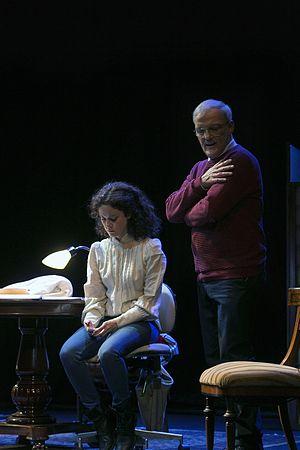
Mathilde Norholt, née le 23 mars 1983 à Copenhague, est une actrice danoise.